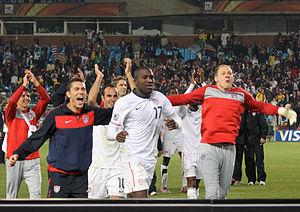
Cet article relate le parcours de l’Équipe d'Algérie de football lors de la Coupe du monde de football 2010 organisée en Afrique du Sud du 11 juin au 11 juillet 2010. Il s'agit de la 3ᵉ participation de l'Algérie à la Coupe du monde de football après les éditions de 1982 et 1986. À noter que, fait unique dans l’histoire du football, 17 des 23 joueurs sélectionnés sont nés en France et bénéficient de la double nationalité.